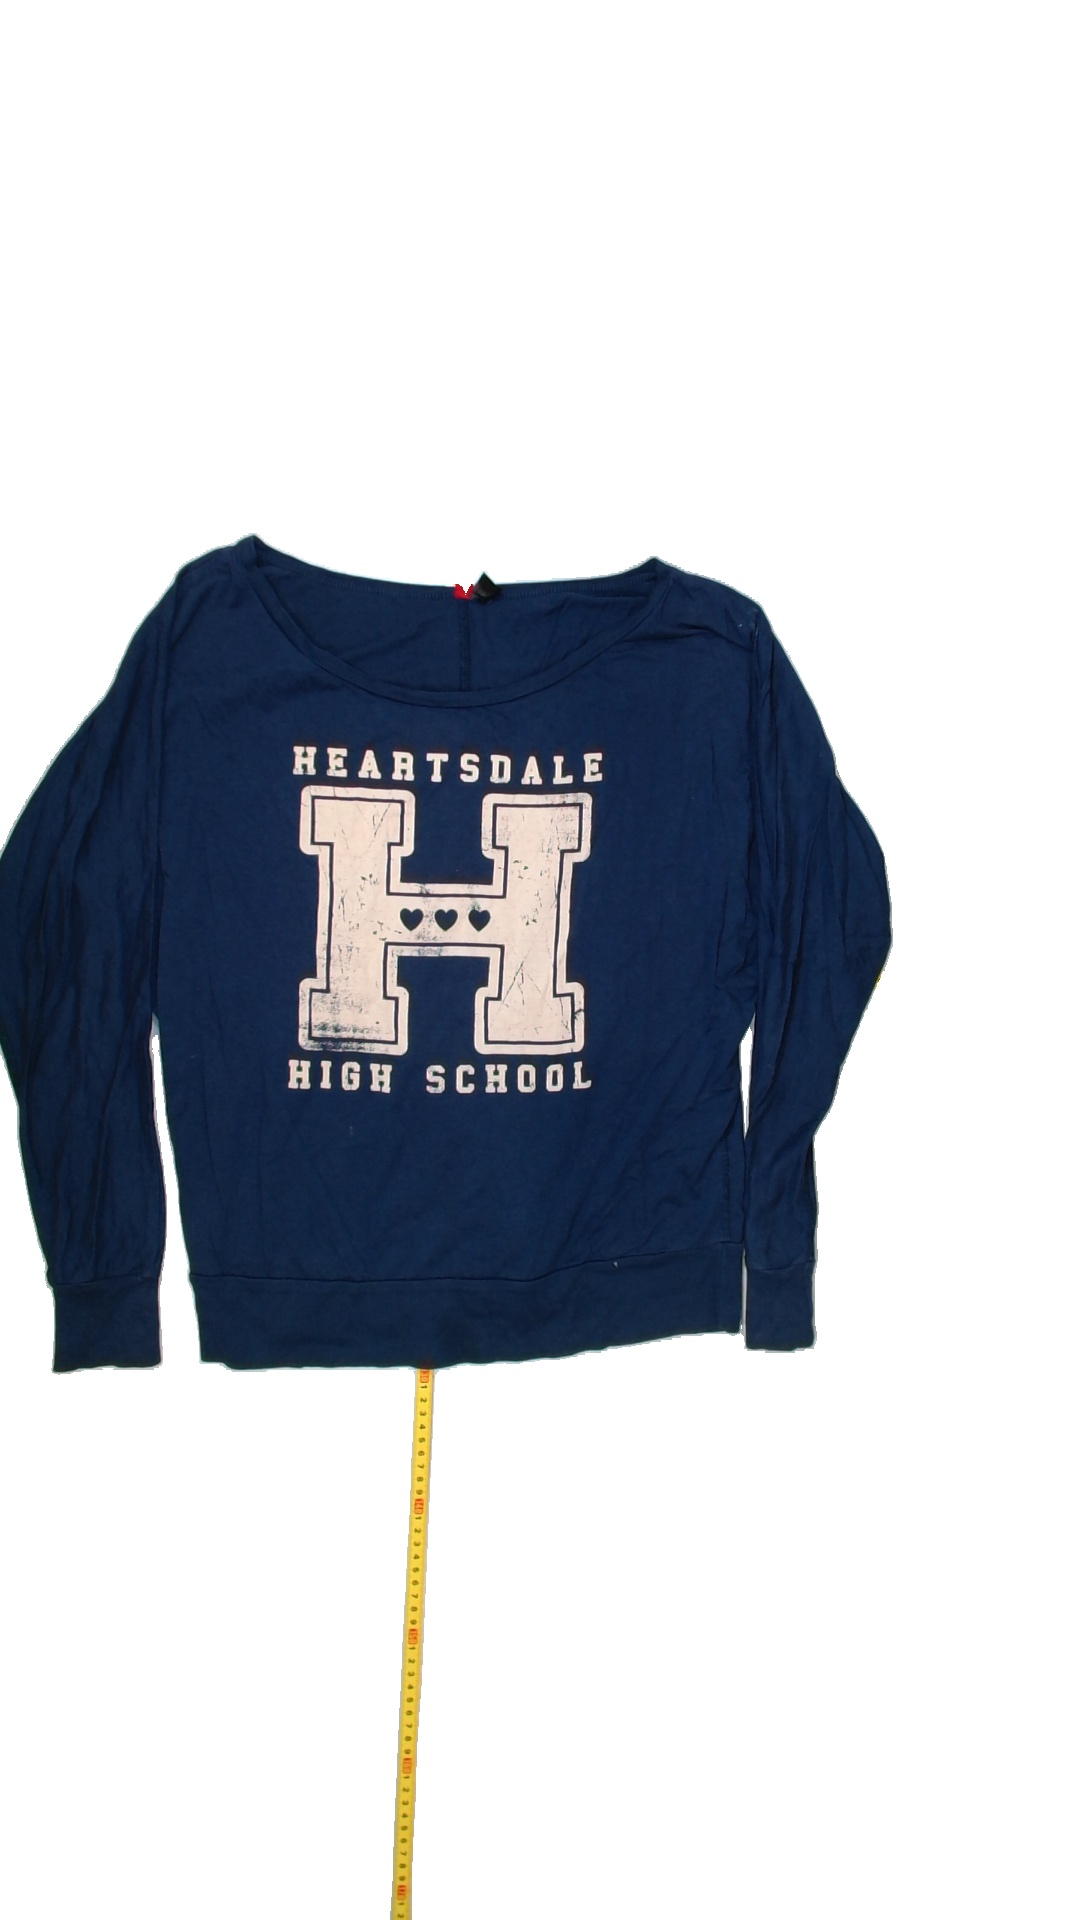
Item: Shirt (Ladies)
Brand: H&m
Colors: Blue
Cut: C-collar, Loose
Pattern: Logo print
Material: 100%cotton
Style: No trend
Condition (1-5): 3
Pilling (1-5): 4
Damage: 0
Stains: Yes
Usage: Export
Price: <50